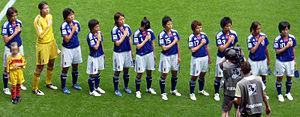
Saki Kumagai, née le 17 octobre 1990 à Sapporo, est une footballeuse internationale japonaise évoluant aux postes de défenseur central et de milieu défensif avec l'Olympique lyonnais. Formée au lycée Tokiwagi Gakuen de Sendai, elle signe son premier contrat professionnel en 2009 avec les Urawa Red Diamonds avant de s'expatrier en Europe en s'engageant avec le FFC Francfort en 2011, puis avec l'Olympique lyonnais en 2013.